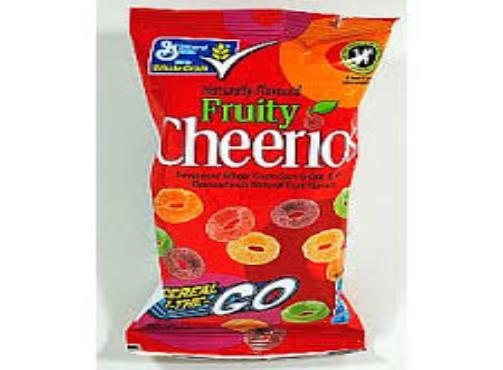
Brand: Fruity Cheerios
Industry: Food